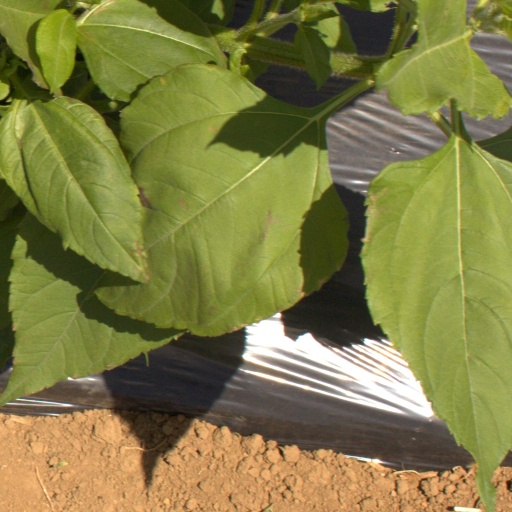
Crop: Jerusalem artichoke